Obesity-associated morbidity

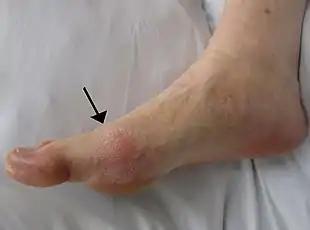
Gout

Compared to men with a BMI of 21–22.9, men with a BMI of 30–34.9 have 2.33 times more gout, and men with a BMI ≥ 35 have 2.97 times more gout. Weight loss decreases these risks.